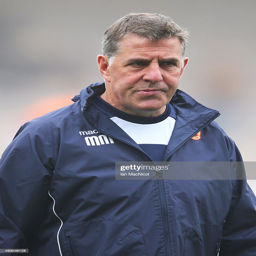
football player looks on during the match between football teams .